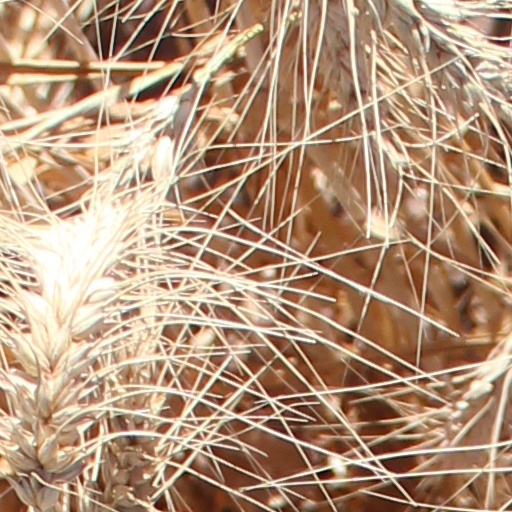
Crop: wheat